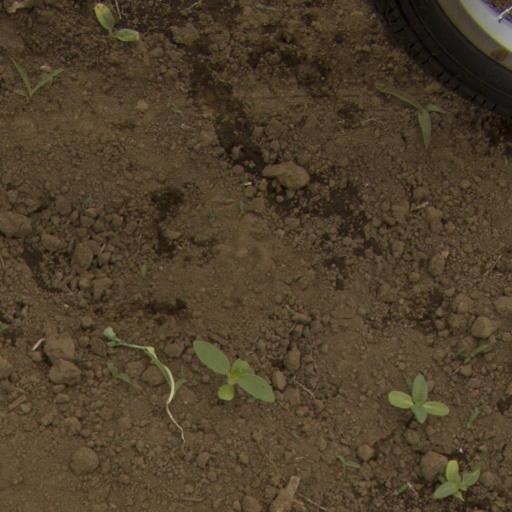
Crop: Jerusalem artichoke